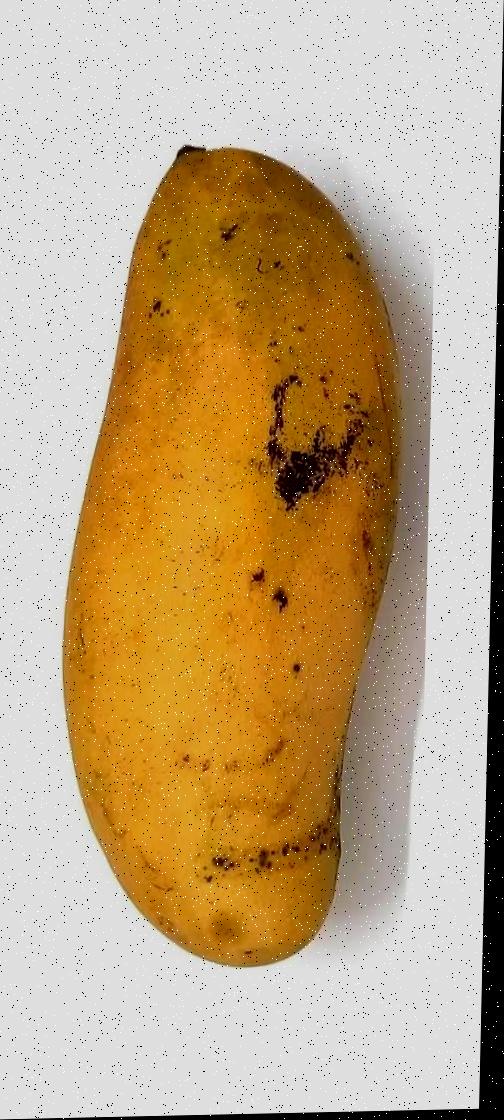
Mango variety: Banana Mango